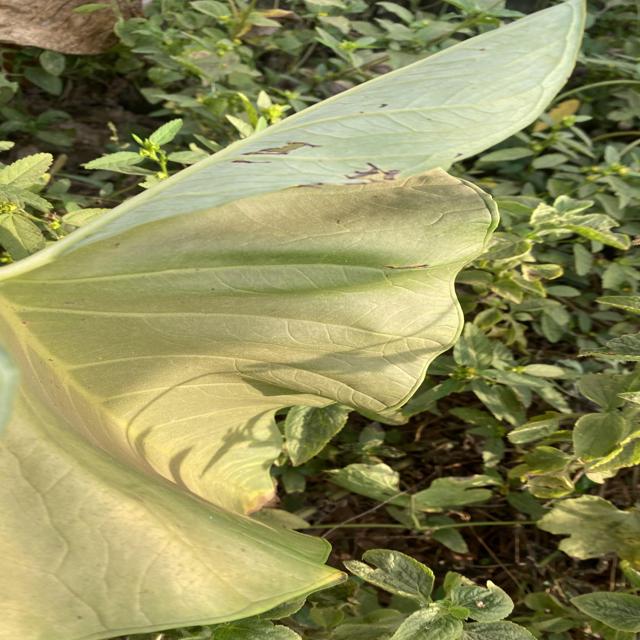
Label: Early_Blight